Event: Nepal Earthquake
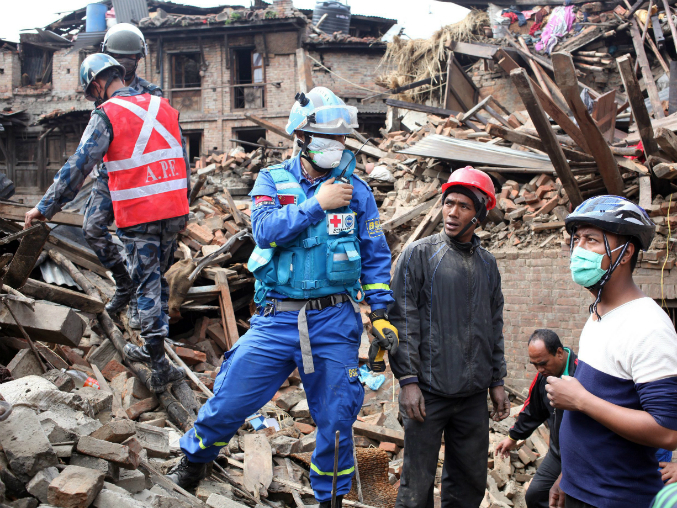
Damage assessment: damage